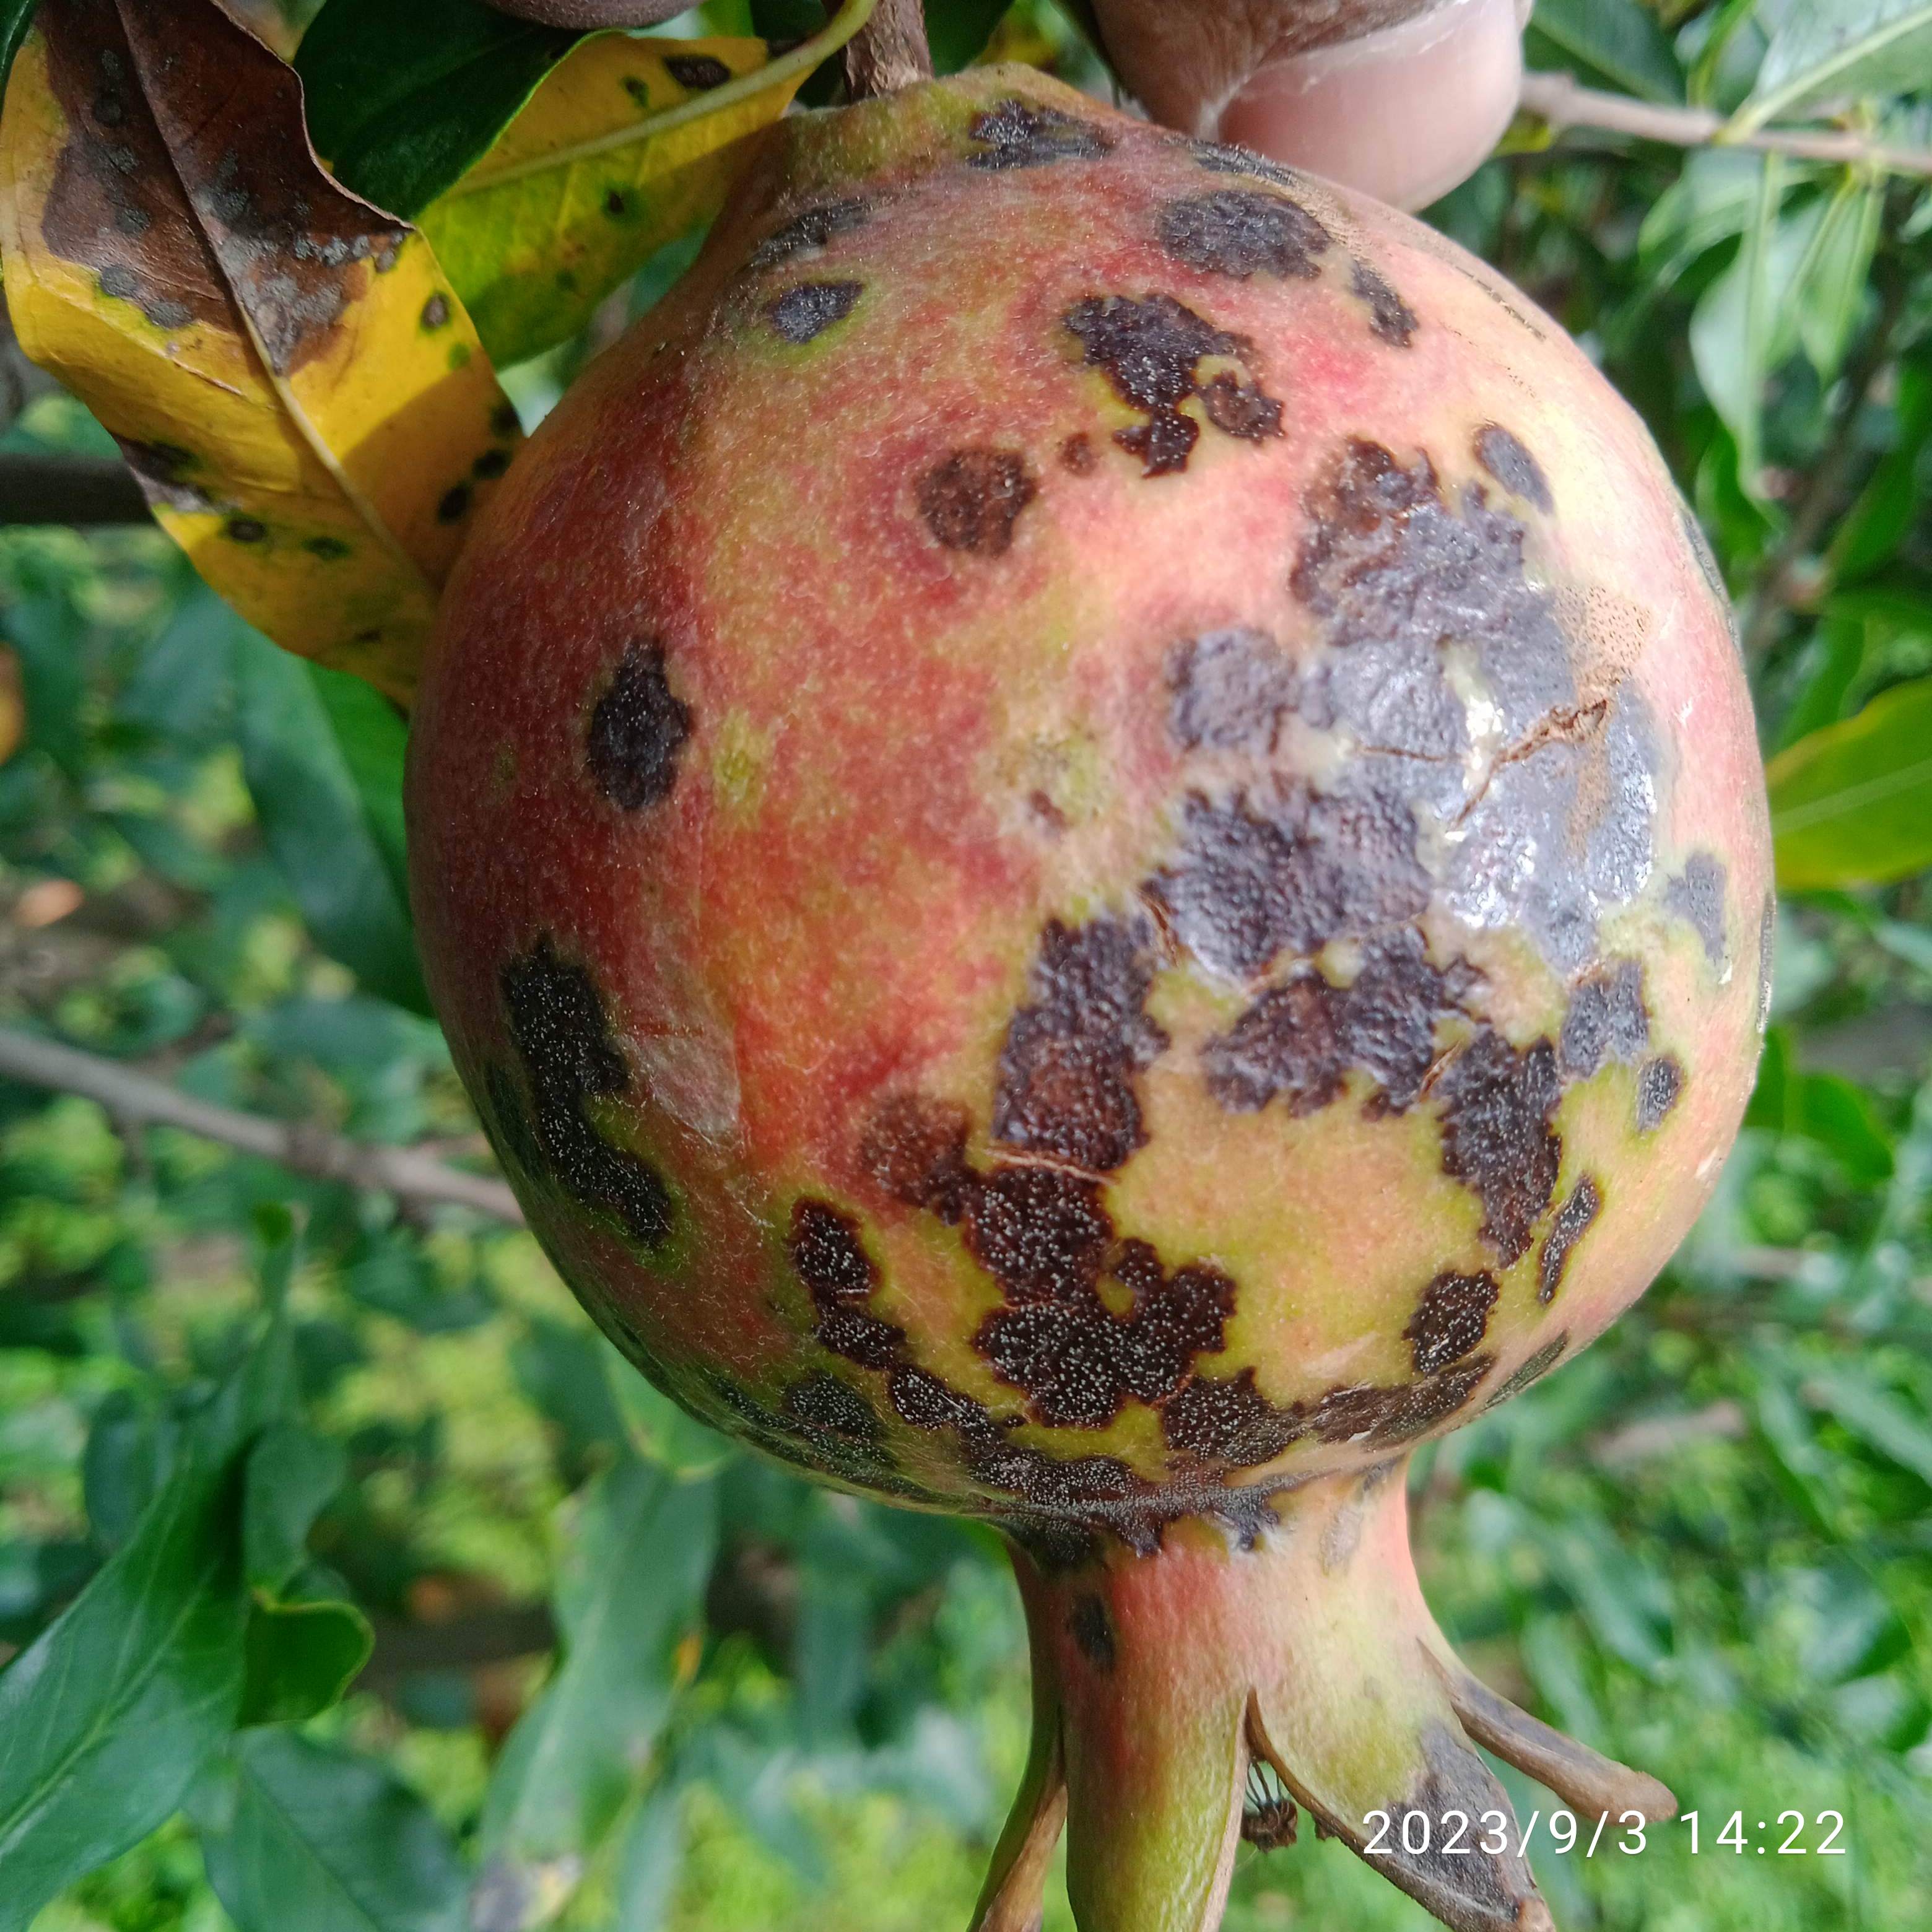
Label: Anthracnose